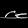
Label: Sandal